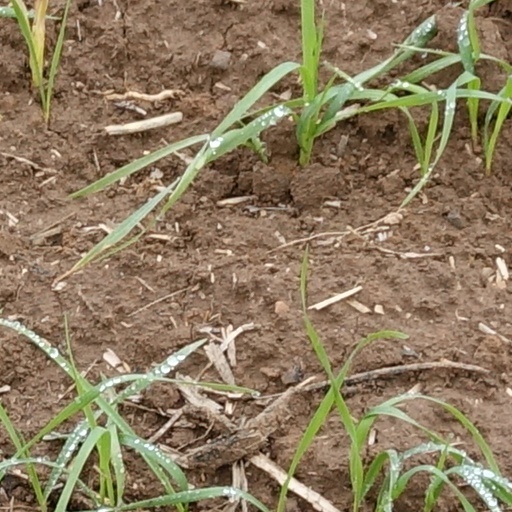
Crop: wheat